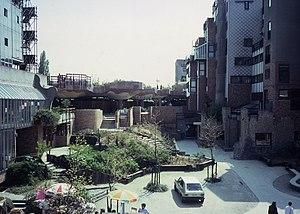
L'UCLouvain Bruxelles Woluwe, également connu sous les noms de Louvain-en-Woluwe ou d'Alma, est une implantation de l'université catholique de Louvain à Bruxelles, Belgique. Le campus, construit dès 1970 à la suite de l'affaire de Louvain, accueille les facultés de médecine et médecine dentaire, de pharmacie et des sciences biomédicales et de santé publique de l'UCLouvain, les Cliniques universitaires Saint-Luc, principal hôpital académique de l'université, ainsi que de nombreuses autres institutions d'enseignement supérieur et hautes écoles et un vaste complexe sportif.